Indian Army

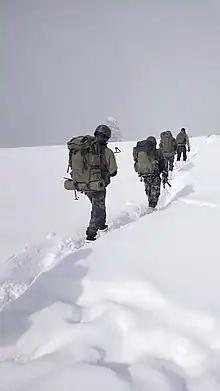
Indian Army soldiers patrolling snow clad mountain range.

Pakistan launched a counterattack against India on the western front. On 4 December 1971, A Company of the 23rd Battalion of India's Punjab Regiment intercepted the Pakistani 51st Infantry Brigade near Ramgarh, Rajasthan. The Battle of Longewala ensued, during which A Company, though outnumbered, thwarted the Pakistani advance until the Indian Air Force directed its fighters to engage the Pakistani tanks. By the time the battle had ended, 38 Pakistani tanks and 100 armoured vehicles were either destroyed or abandoned. About 200 Pakistani troops were killed in action, while only two Indian soldiers died. Pakistan suffered another major defeat on the western front at the Battle of Basantar, which was fought from 4 to 16 December. During the battle, about 66 Pakistani tanks were destroyed and 40 more were captured. Pakistani forces destroyed only 11 Indian tanks. By 16 December, Pakistan had lost sizeable territory on both the eastern and western fronts.